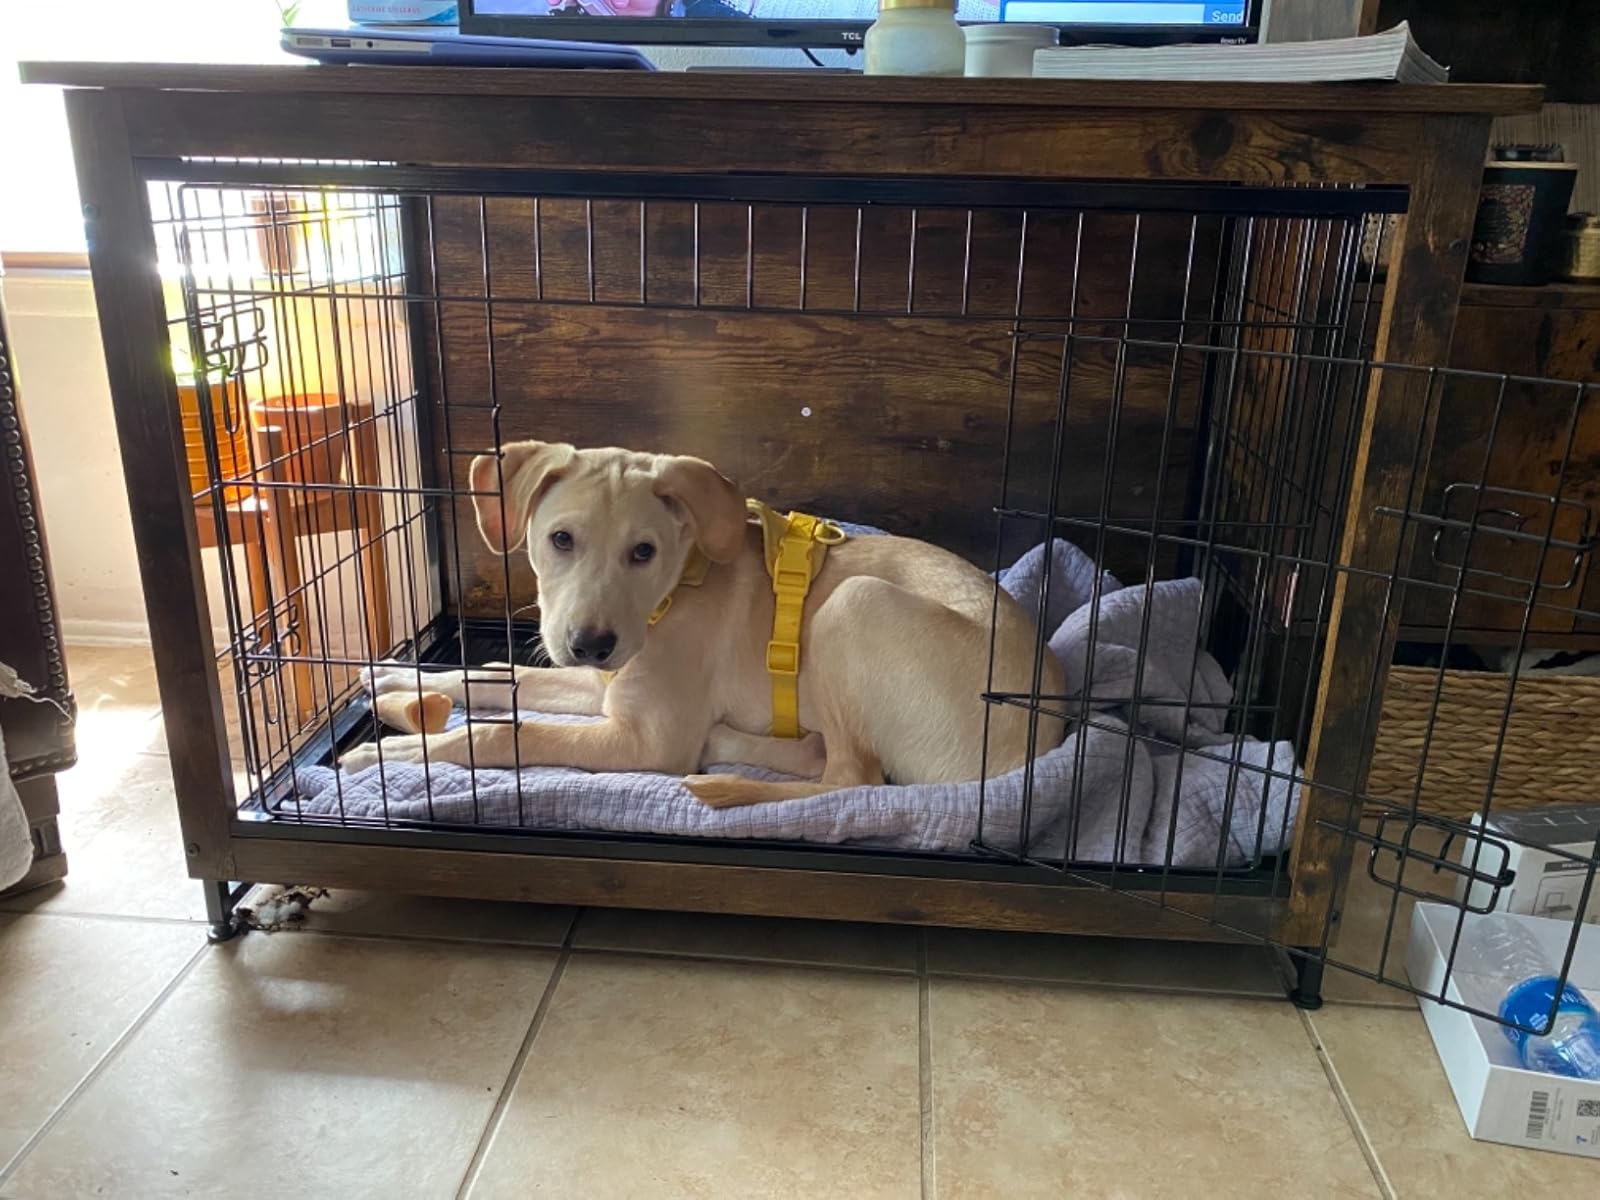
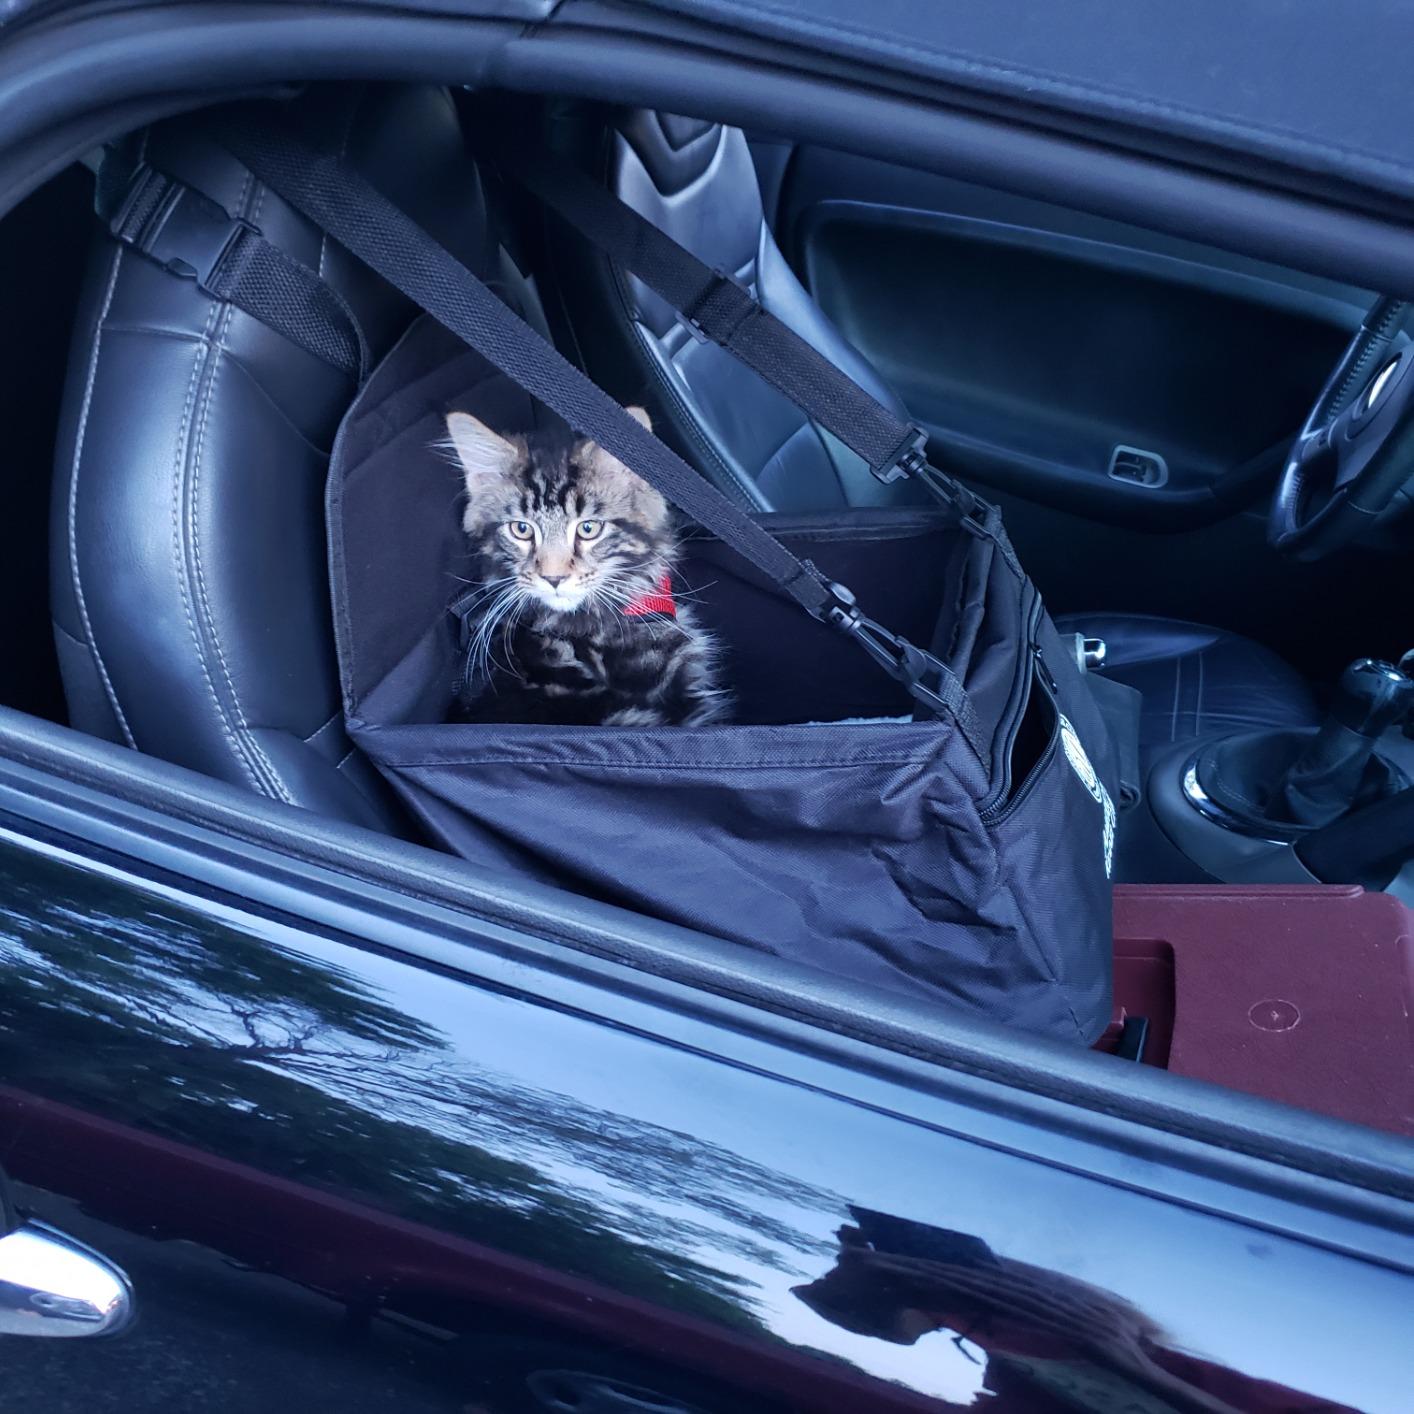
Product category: items_kennel
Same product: no